88th Aero Squadron

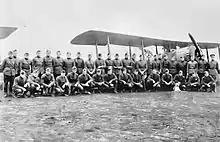
Post-Armistice photo of the 88th Aero Squadron.

For a few days after the Armistice there was a general relaxation or war activities and even the flying ceased. During November the squadron was stationed at various places. The end of the month round it at Villers-la-Chevre Aerodrome, in northern France three miles or so from Longwy. The squadron is transferred to IV Corps Observation Group (Third Army) on 15 November, then on 6 December to the VII Corps Observation Group with the same Army, as part of the occupation force of the Rhineland where the squadron celebrated Christmas. At Trier Airdrome, the squadron was able to perform test flights on surrendered German aircraft. Flights of the Fokker D.VII, Pfalz D.XII, Halberstadts and Rumpler aircraft were made and evaluations were made until May 1919.